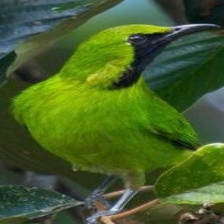
Species: BORNEAN LEAFBIRD
Scientific name: CHLOROPSIS KINABALUENSIS